2001 Mnet Music Video Festival

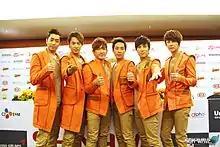
Shinhwa, Best Male Group

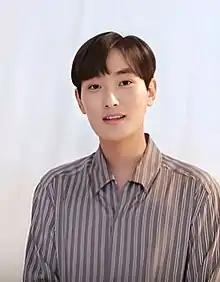
Kangta, Best Male Artist

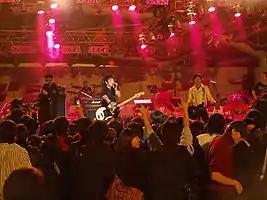
Crying Nut, Best Indie Performer

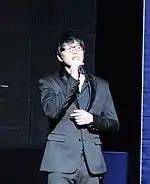
Sung Si-kyung, Best New Male Artist

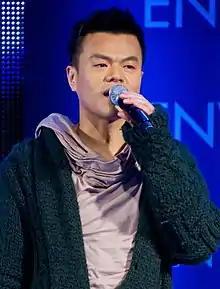
Park Jin-young, Best R&B Performer

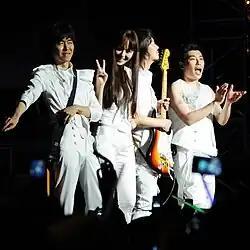
Jaurim, Best Rock Performer

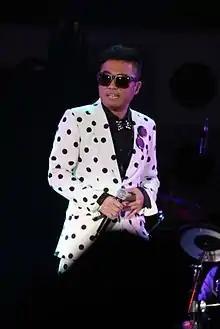
Kim Gun-mo, Best Ballad Performer

The following individuals and groups, listed in order of appearance, presented awards or performed musical numbers.